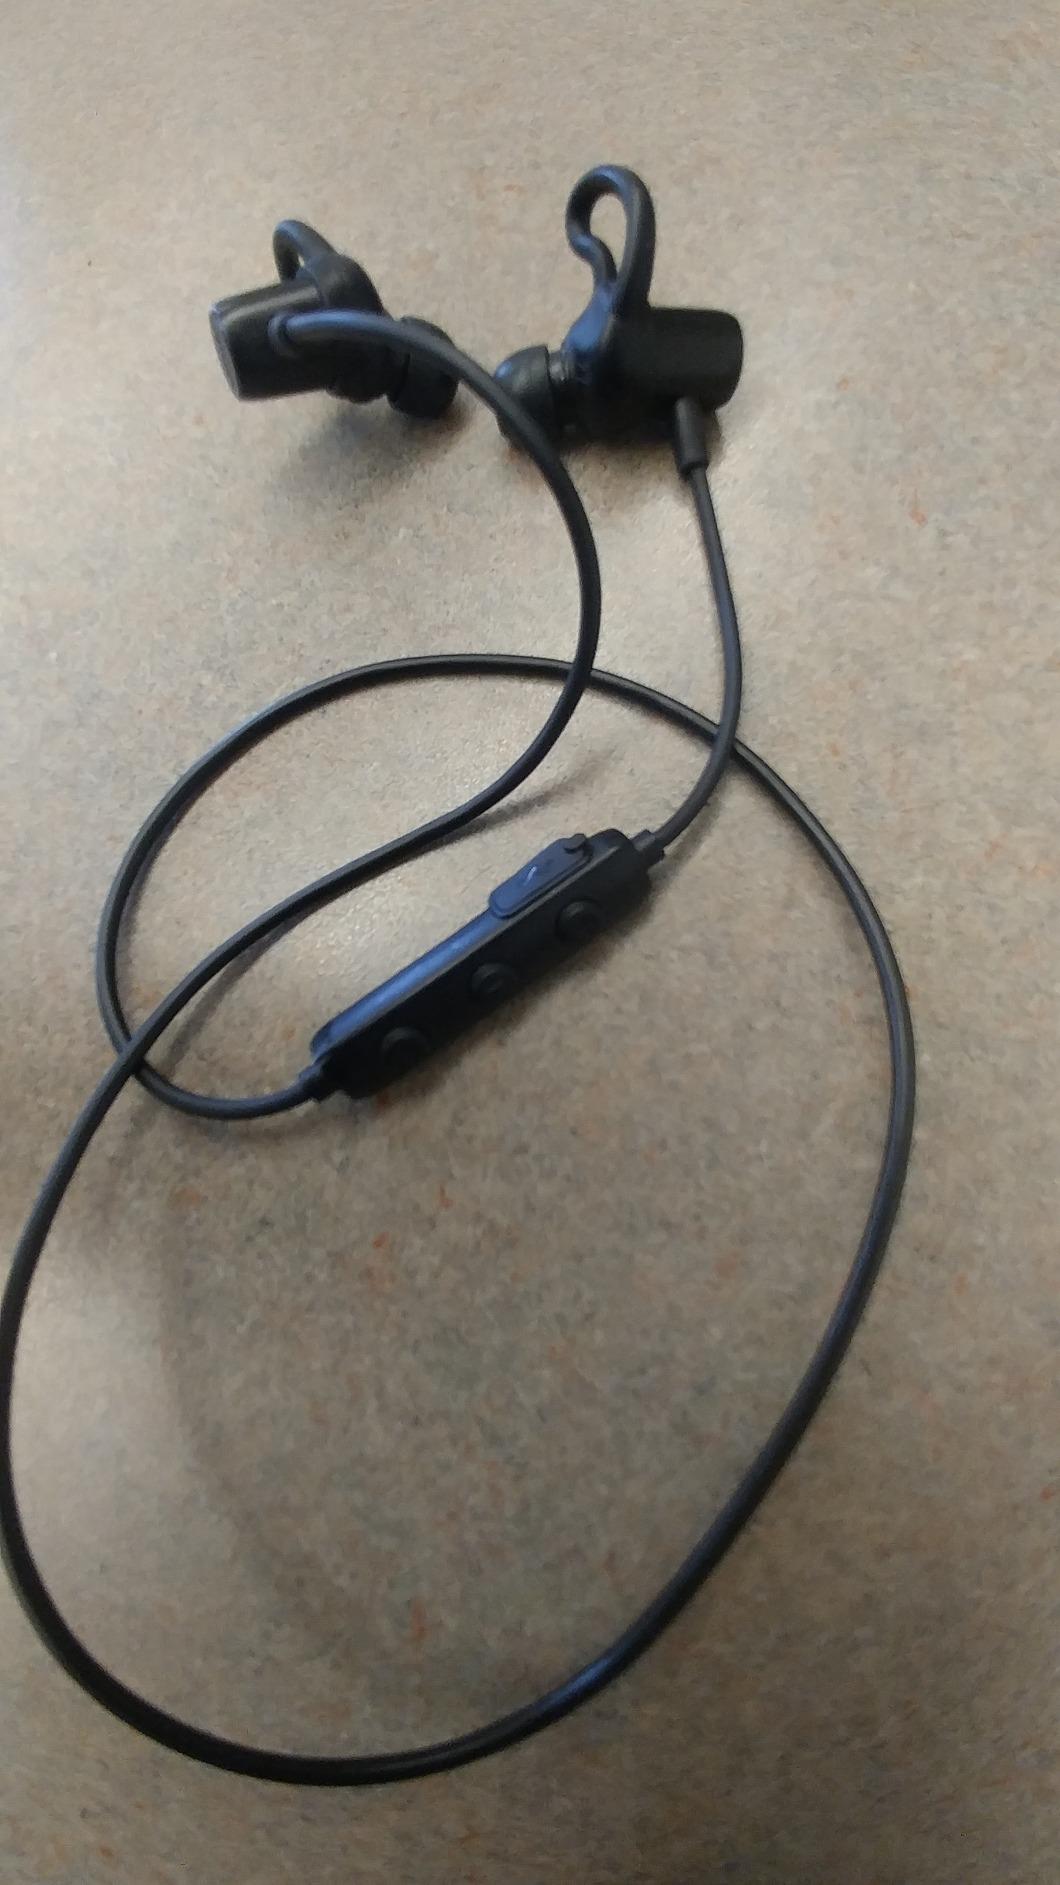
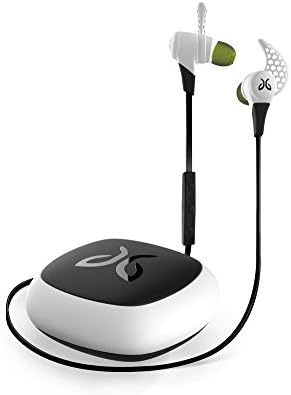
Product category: headphones
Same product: no